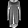
Label: Dress